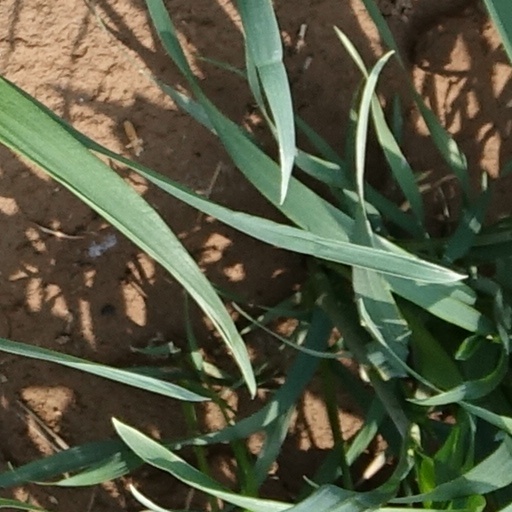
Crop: wheat